Horti Spei Veteris

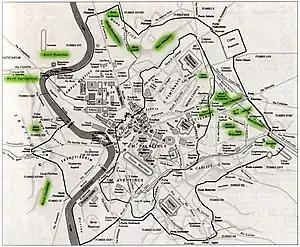
Horti of ancient Rome

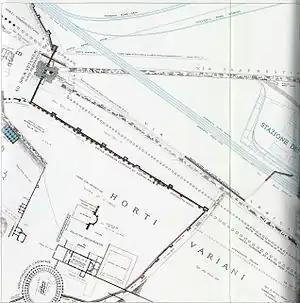
Plan of Horti Spei Veteris (Variani) (Lanciani 1901)

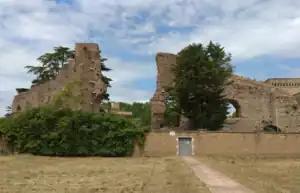
The apse of the Sessorium basilica

The Horti Spei Veteris, later called Horti Variani, was a luxurious and important palace-estate, eventually the residence of Emperors, on the Esquiline Hill at the south eastern corner of ancient Rome and covering an area of 12,000 m.